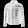
Label: Coat